Flagstaff War

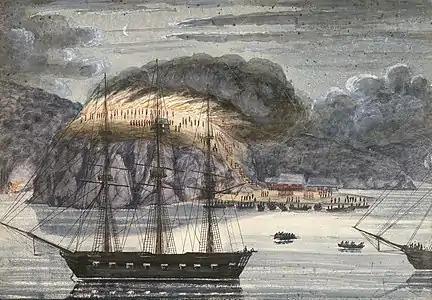
Lt Col Hulme burns Otuihu whilst Pomare is held on board HMS "North Star", 30 April 1845. Artist: John Williams, 58th Regt, 1845 Alexander Turnbull Library

The next attack on the flagstaff on 11 March 1845 was a more serious affair. There were incidents between the Ngāpuhi warriors led by Hōne Heke, Kawiti and Kapotai on 7 and 8 March. A truce was declared for the next day, a Sunday, during which the Reverend Brown entered the camp of Heke and performed a service for him and his people who had been baptised by the Church Missionary Society. A Catholic priest conducted a service for those warriors among Kawiti's followers who were Catholics. The next day, Ngāpuhi warriors approached Kororāreka, but were fired upon. An account of the preparation for the attack later given by the CMS missionaries was that on Monday, the plans of Heke were disclosed to Gilbert Mair, who informed Police Magistrate Thomas Beckham, who then informed Lieutenant George Phillpotts, RN, of HMS "Hazard", but the "information was received with indifference, not unmingled with contempt".